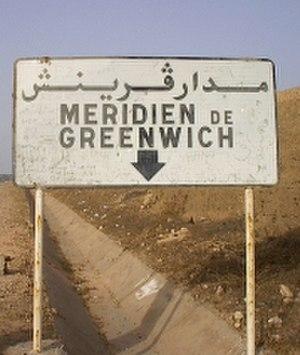
Stidia est une commune côtière de la wilaya de Mostaganem en Algérie.